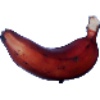
Label: red_banana